Queens Hospital Center

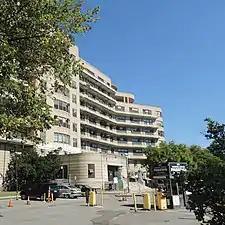
Building T, the former Triboro Hospital, at Parsons Boulevard and 82nd Drive.

Queens Hospital Center is located on a campus in the Hillcrest neighborhood of Queens. The large property is bound by Parsons Boulevard to the west and 164th Street to the east, with Goethals Avenue to the north. At the south end of the site is the Grand Central Parkway, though most of the campus ends one block north at 82nd Drive.